Leonel Fernández

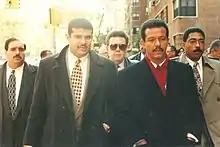
Leonel Fernández in 1996

The 1994 presidential election results, which resulted in a reelection of President Joaquín Balaguer, were widely opposed by runner-up opposition leader José Francisco Peña Gómez and his party. In the meantime, the international community rose their concerns on the tightening of the political tensions and fear the country was on the verge of a civil uprising. Upon an official agreement widely known as "Pact for Democracy" ("Pacto por la Democracia" in Spanish) a special election was scheduled for May 1996 and President Balaguer acceded to not run in this election as part of the arranged treaty. PRSC opted to present Vice-president Jacinto Peynado as their candidate, however PRSC supporters feared he was not properly endorsed by their historical leader, therefore creating a vast independent mass of electors.